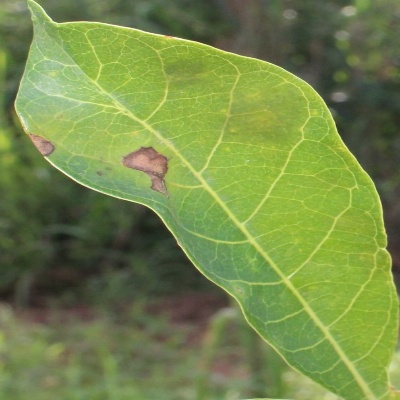
Crop: Cassava
Condition: bacterial blight